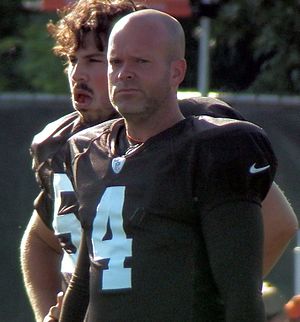
Phil Dawson
Phil Dawson
"Philip Drury ""Phil"" Dawson er en amerikansk footballspiller, der spiller i NFL som place kicker for San Francisco 49ers.